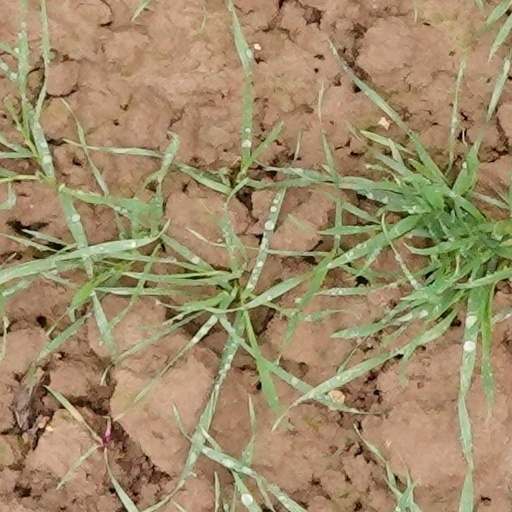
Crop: wheat